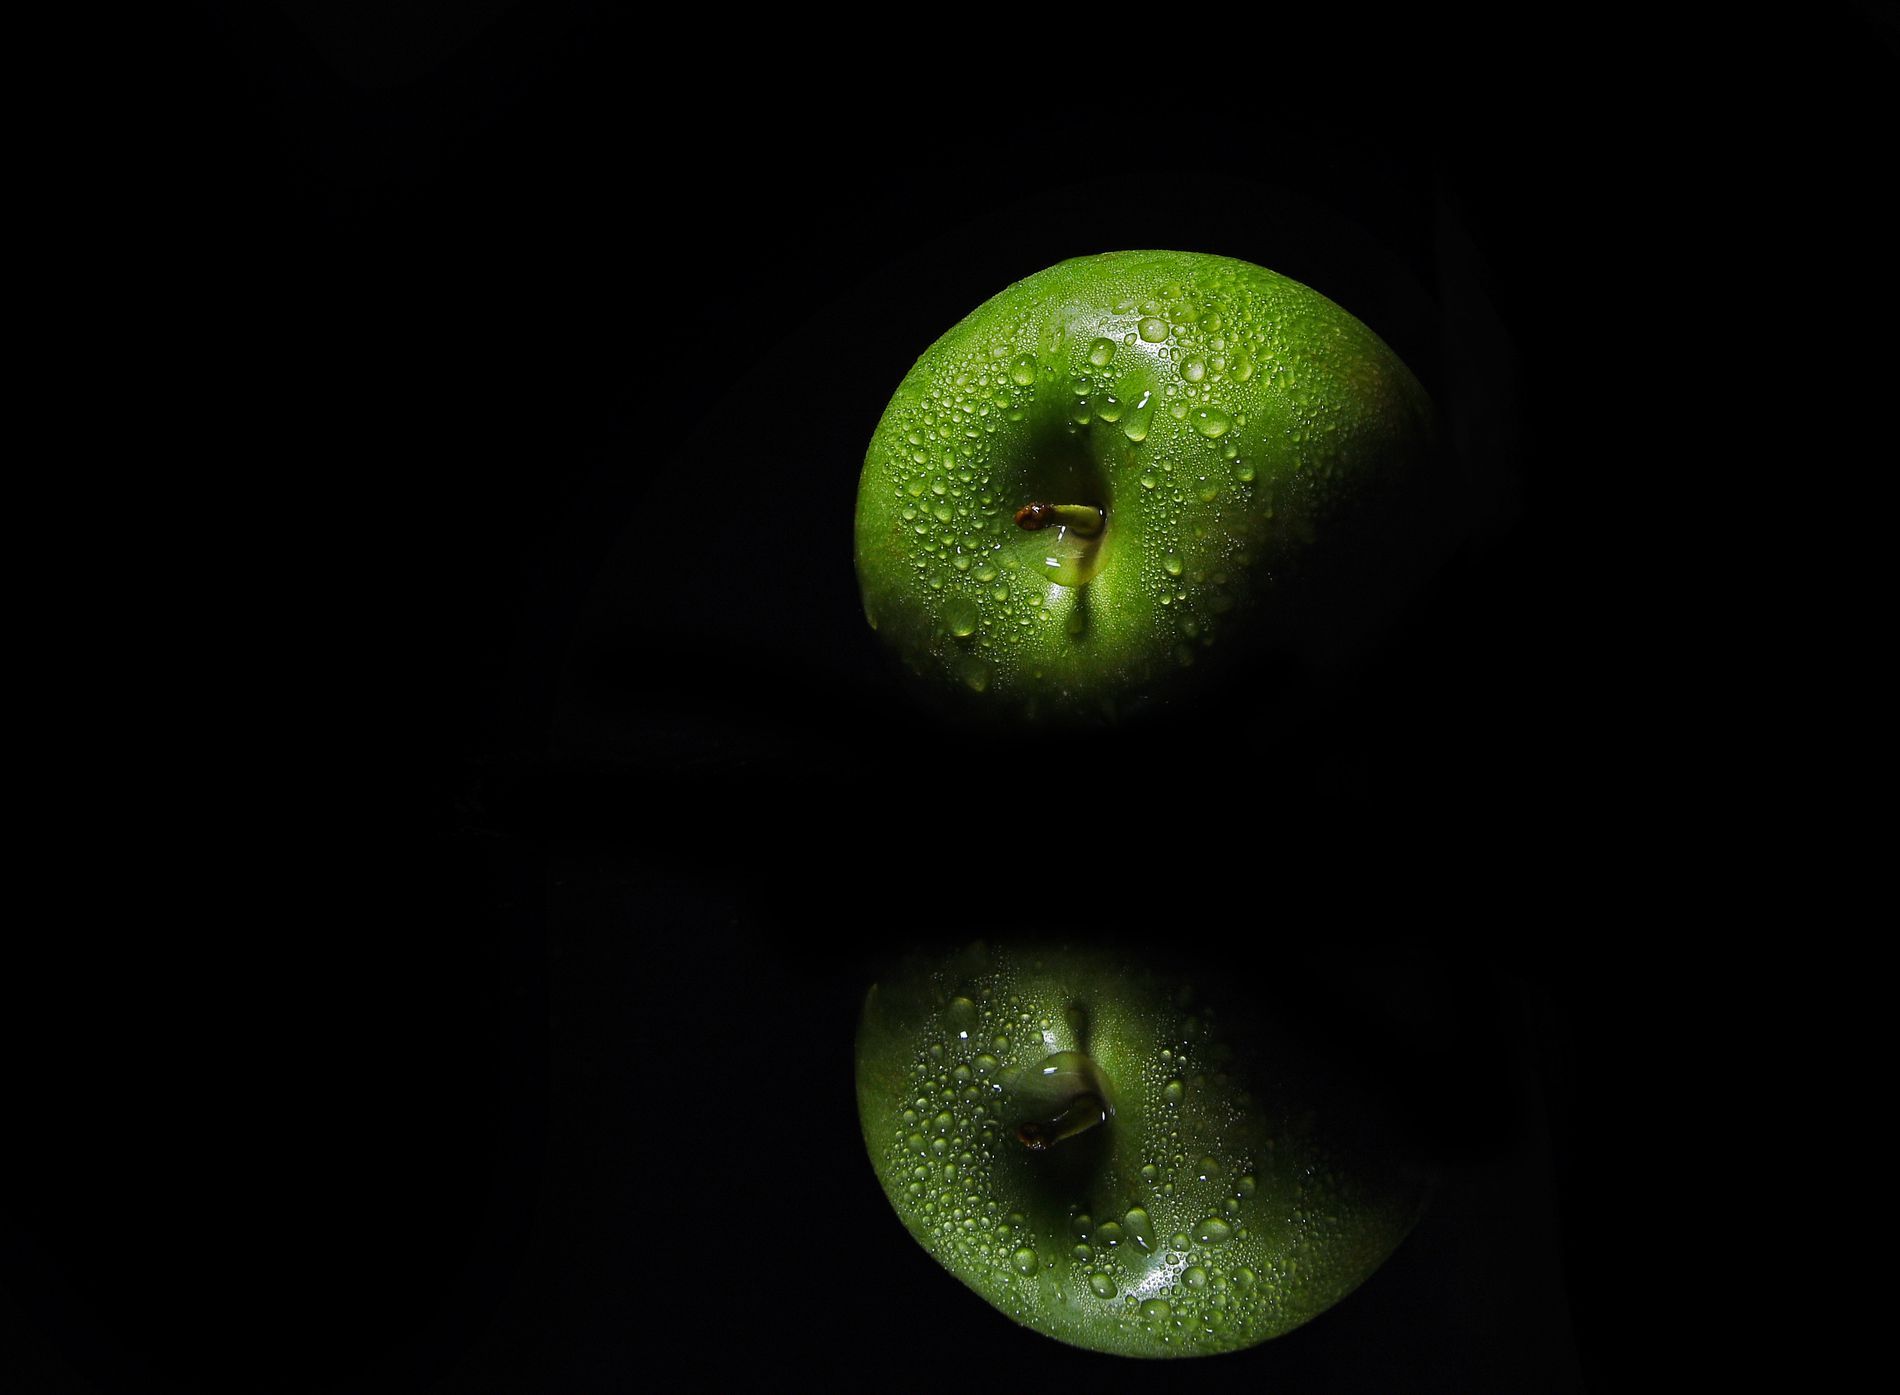
Reflection of an apple.
The shot features an apple that appears to have dewdrops on it, making its appearance dazzling. Below it, there is a reflection of the apple. The background is black.
This is a close shot. The colors of the picture are dark. The black background focuses all attention on the apple and its reflection. The dewdrops on the apple make it dazzling.
Labels: Apple, Food, Fruit, Plant, Produce, Pear, Black Background, Apple Reflection
Camera: NIKON CORPORATION NIKON D7200
Lens: 18.0-50.0 mm f/2.8, AF Nikkor 50mm f/1.8D
Aperture: F9
Exposure: 1/250 sec
ISO: 100
Focal length: 27.0 mm